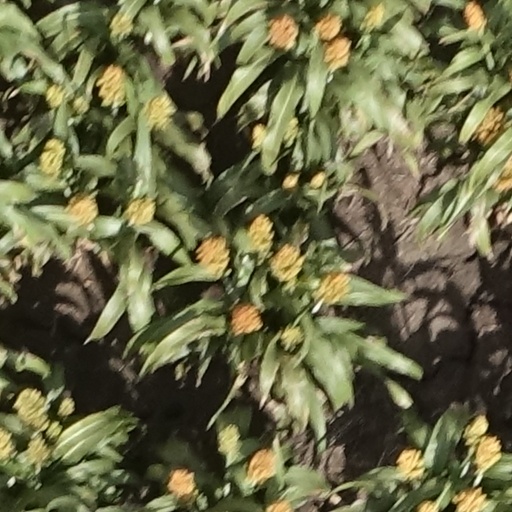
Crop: sorghum